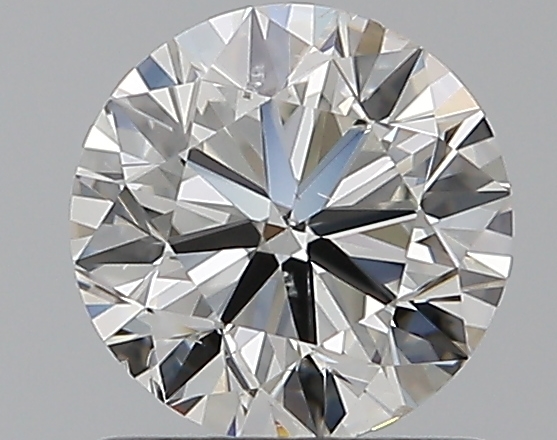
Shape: round
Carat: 1
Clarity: SI1
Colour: G
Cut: VG
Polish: EX
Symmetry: VG
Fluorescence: N
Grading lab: GIA
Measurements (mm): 6.25 x 6.31 x 3.94